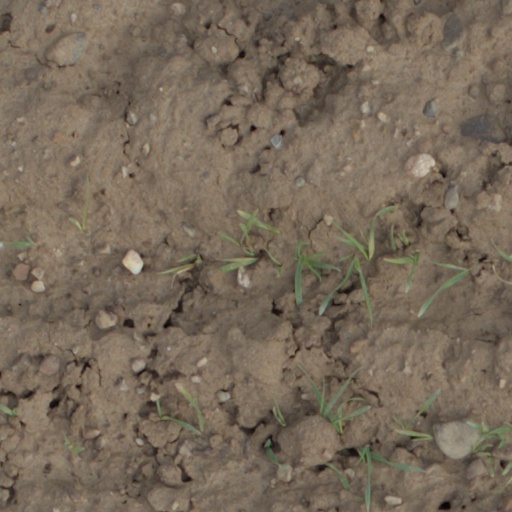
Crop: wheat